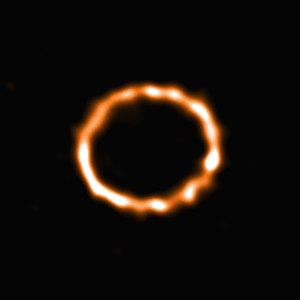
Une étoile jaune-blanc de la séquence principale est une étoile de type spectral FV. F est le type spectral à proprement parler, qui lui donne son nom de "jaune-blanc", et V est sa classe de luminosité, signifiant que c'est une « étoile naine », à comprendre ici dans le sens d'étoile de la séquence principale. Leur température de surface varie entre 6 000 et 7 600 K et leur masse entre 1,05 et 1,4 masses solaires. La paire d'étoiles Gamma Virginis A et B est un exemple remarquable d'étoiles jaune-blanc de la séquence principale.